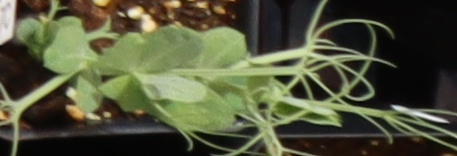
Label: Field Pea